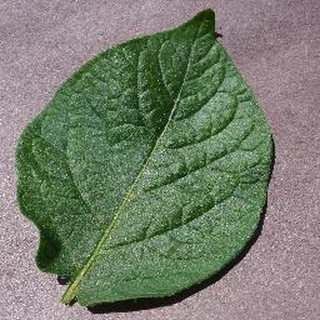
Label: healthy_potato